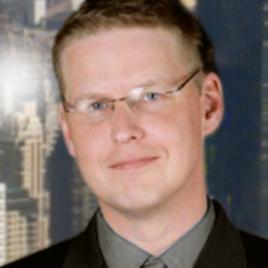
Age: 38